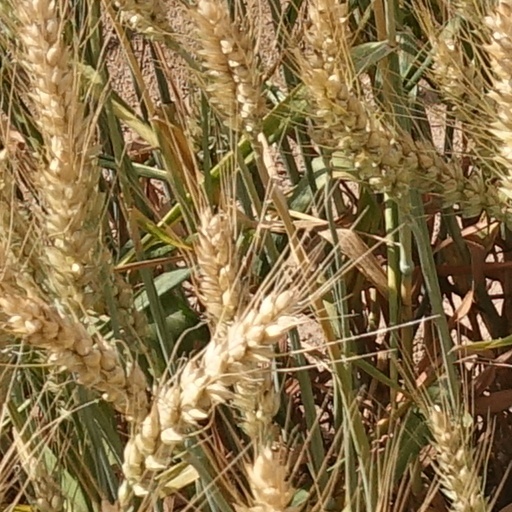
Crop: wheat